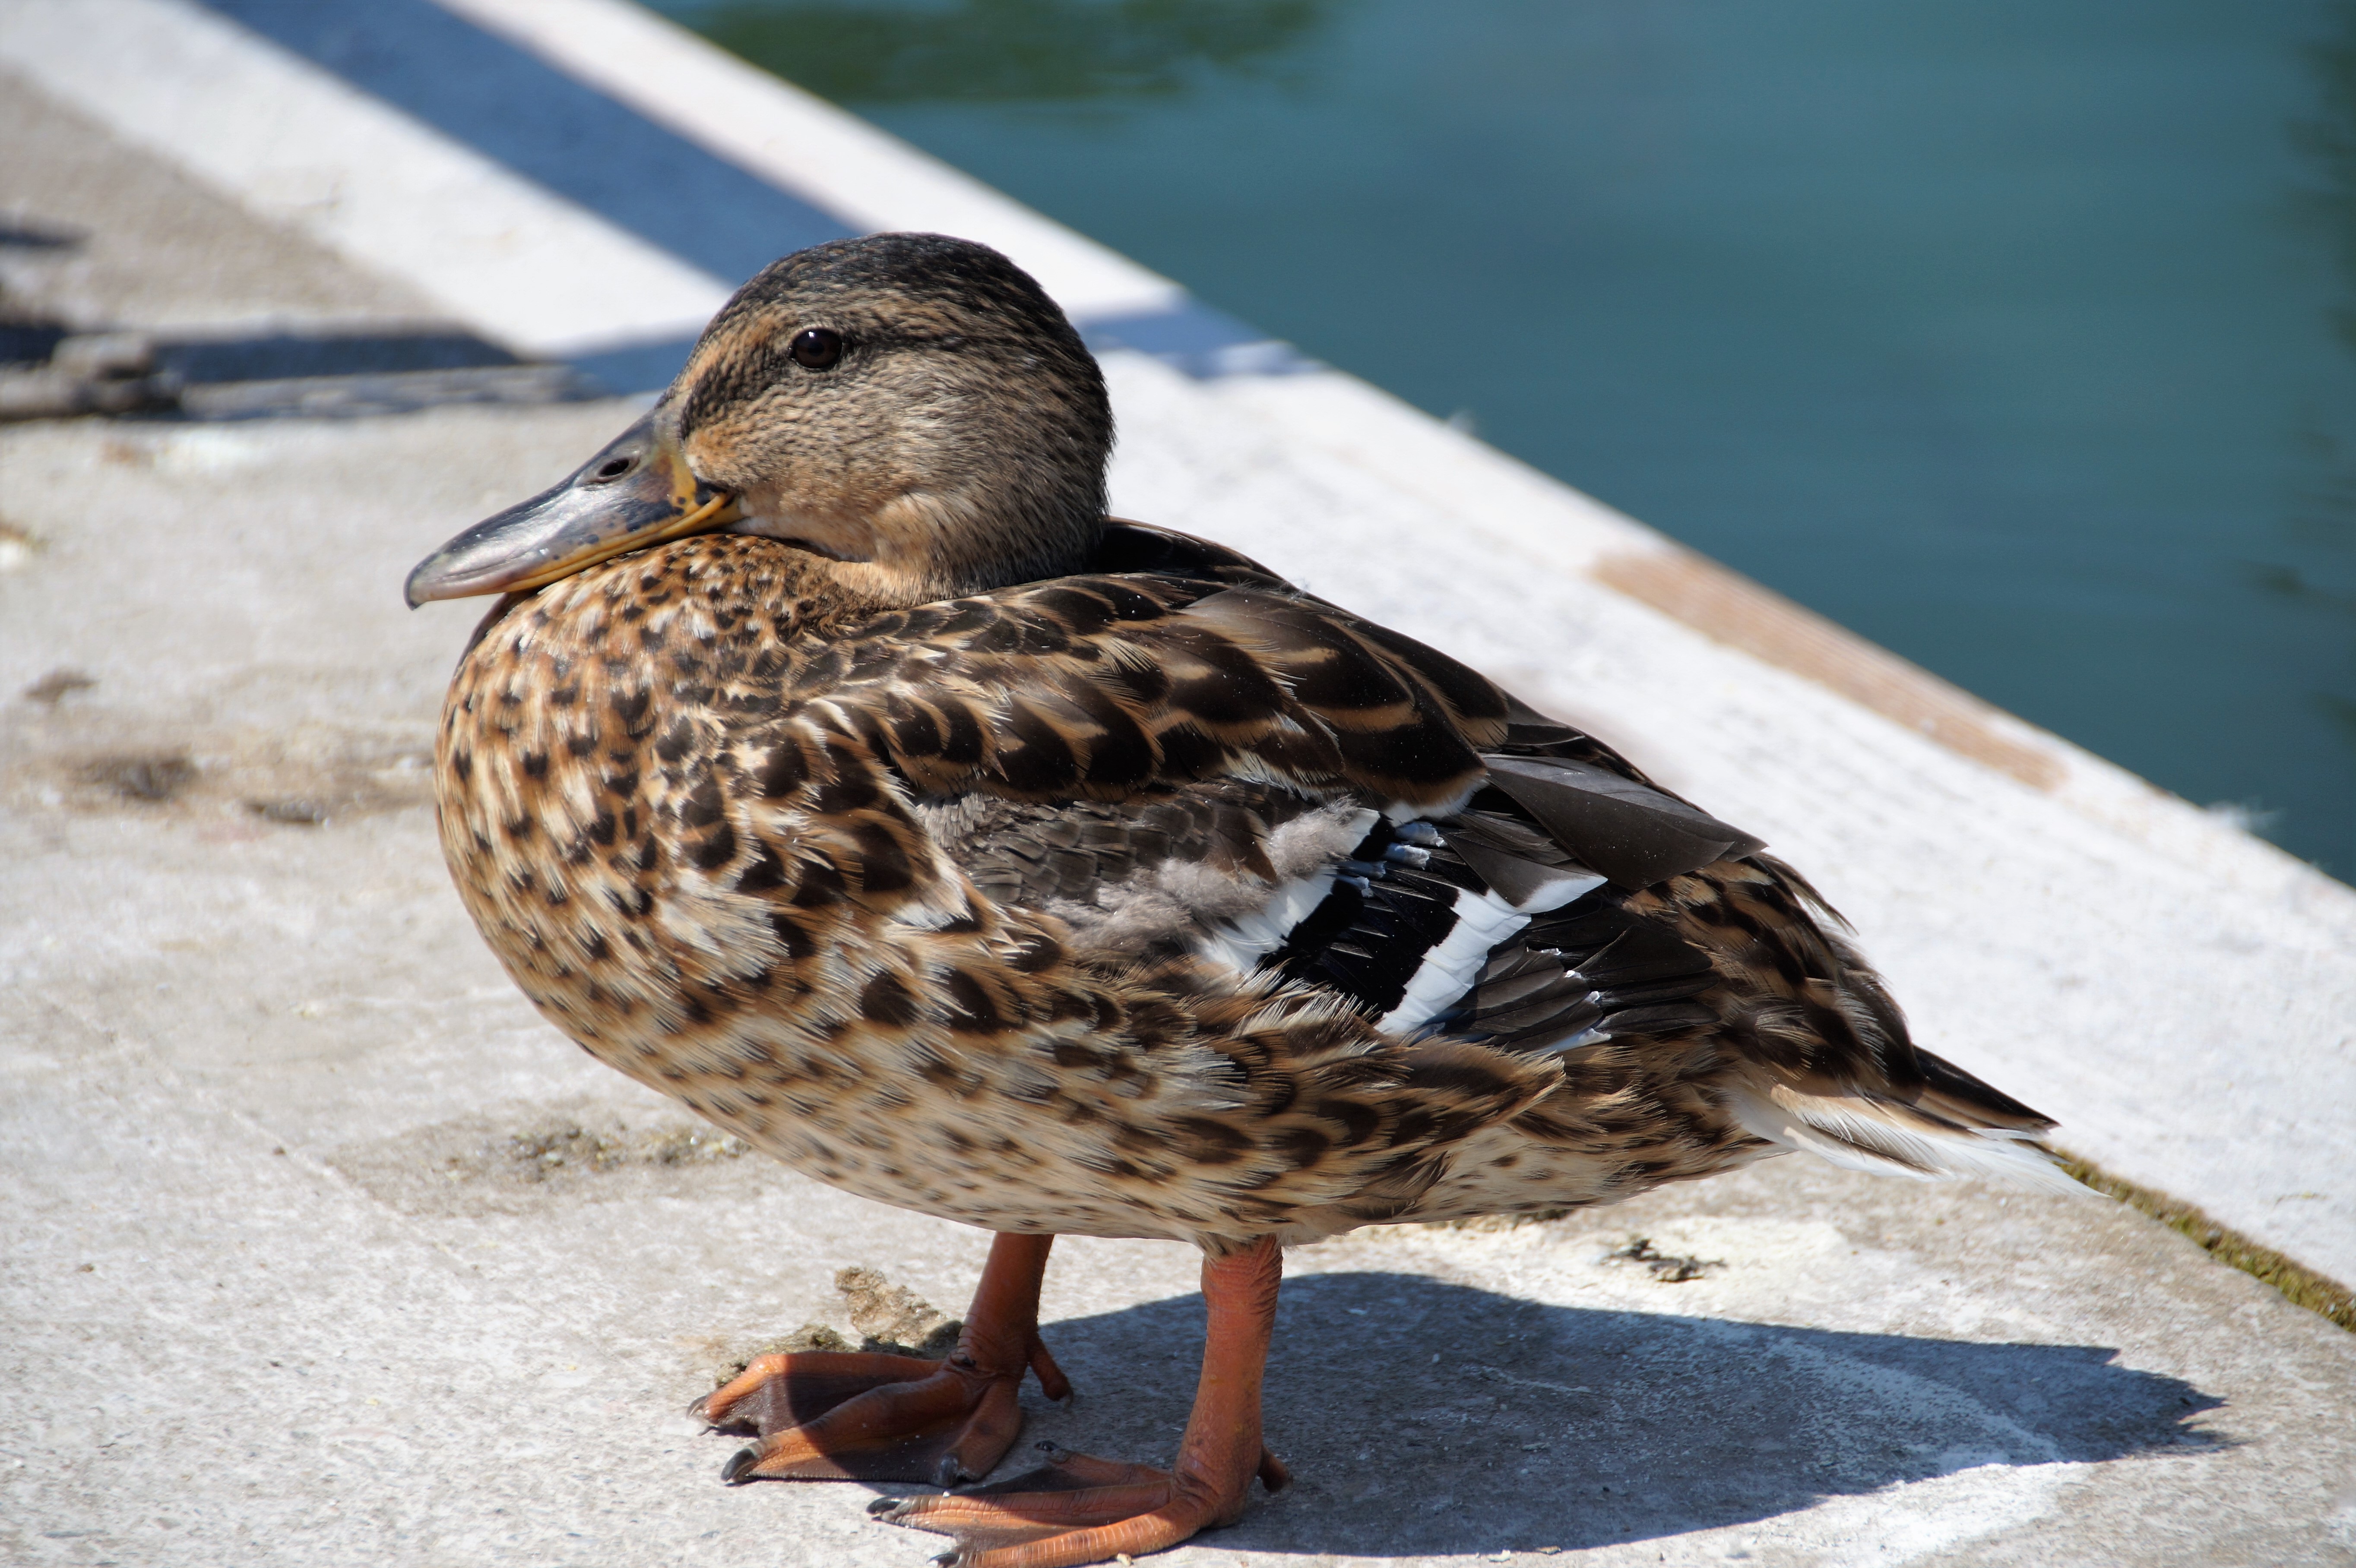
bird, female, wildlife, wild, beak, fauna, duck, vertebrate, waterfowl, water bird, mallard, mallard duck, ducks geese and swans